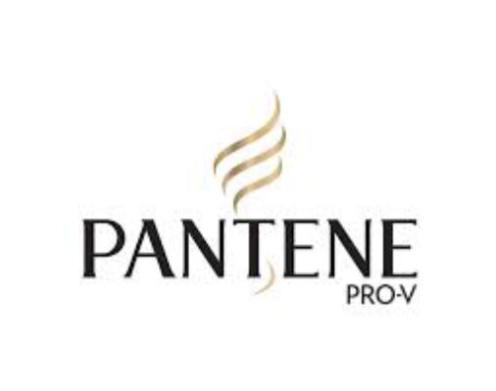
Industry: Necessities